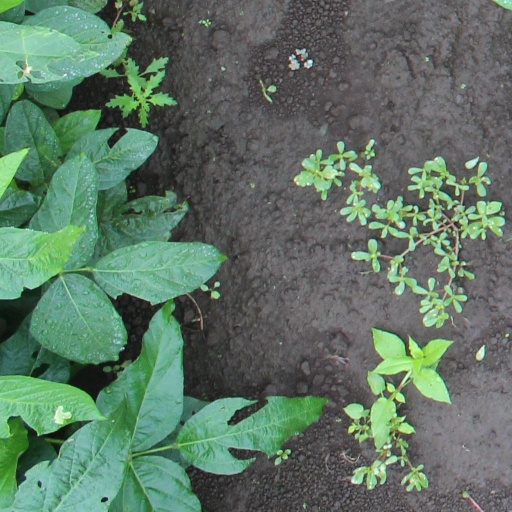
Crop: soybean